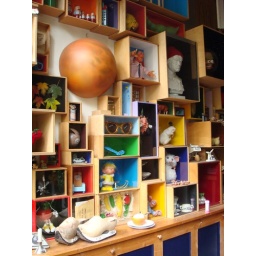
Love this pic, still not sure if this was a shop or so... Love the white rat in a box :)